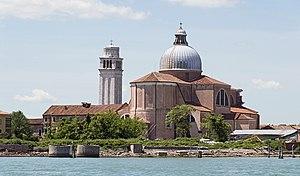
Castello est le plus oriental des six sestieri de Venise.
Conjuration Casanova est un roman policier d'Éric Giacometti et Jacques Ravenne, publié en 2006. C'est le troisième tome de la série des enquêtes du commissaire Antoine Marcas, et le second dans l'ordre de parution.
La basilique San Pietro di Castello est une église catholique de Venise, en Italie. Située dans le quartier de Castello et plus particulièrement sur l'ile de San Pietro, derrière le bassin de l’arsenal. L’île de San Pietro est très éloignée du centre de Venise, et au fur et à mesure que le promeneur se rapproche, il y a de moins en moins de palais et les églises deviennent modestes. La basilique et ses alentours sont classés par l'UNESCO au Patrimoine mondial.